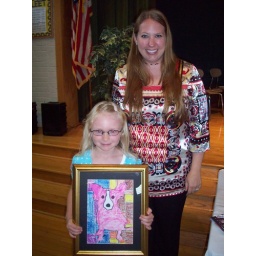
Erin got awards for Citizenship, Math, and Art. Her pink dog will hang forever in the foyer of the school.